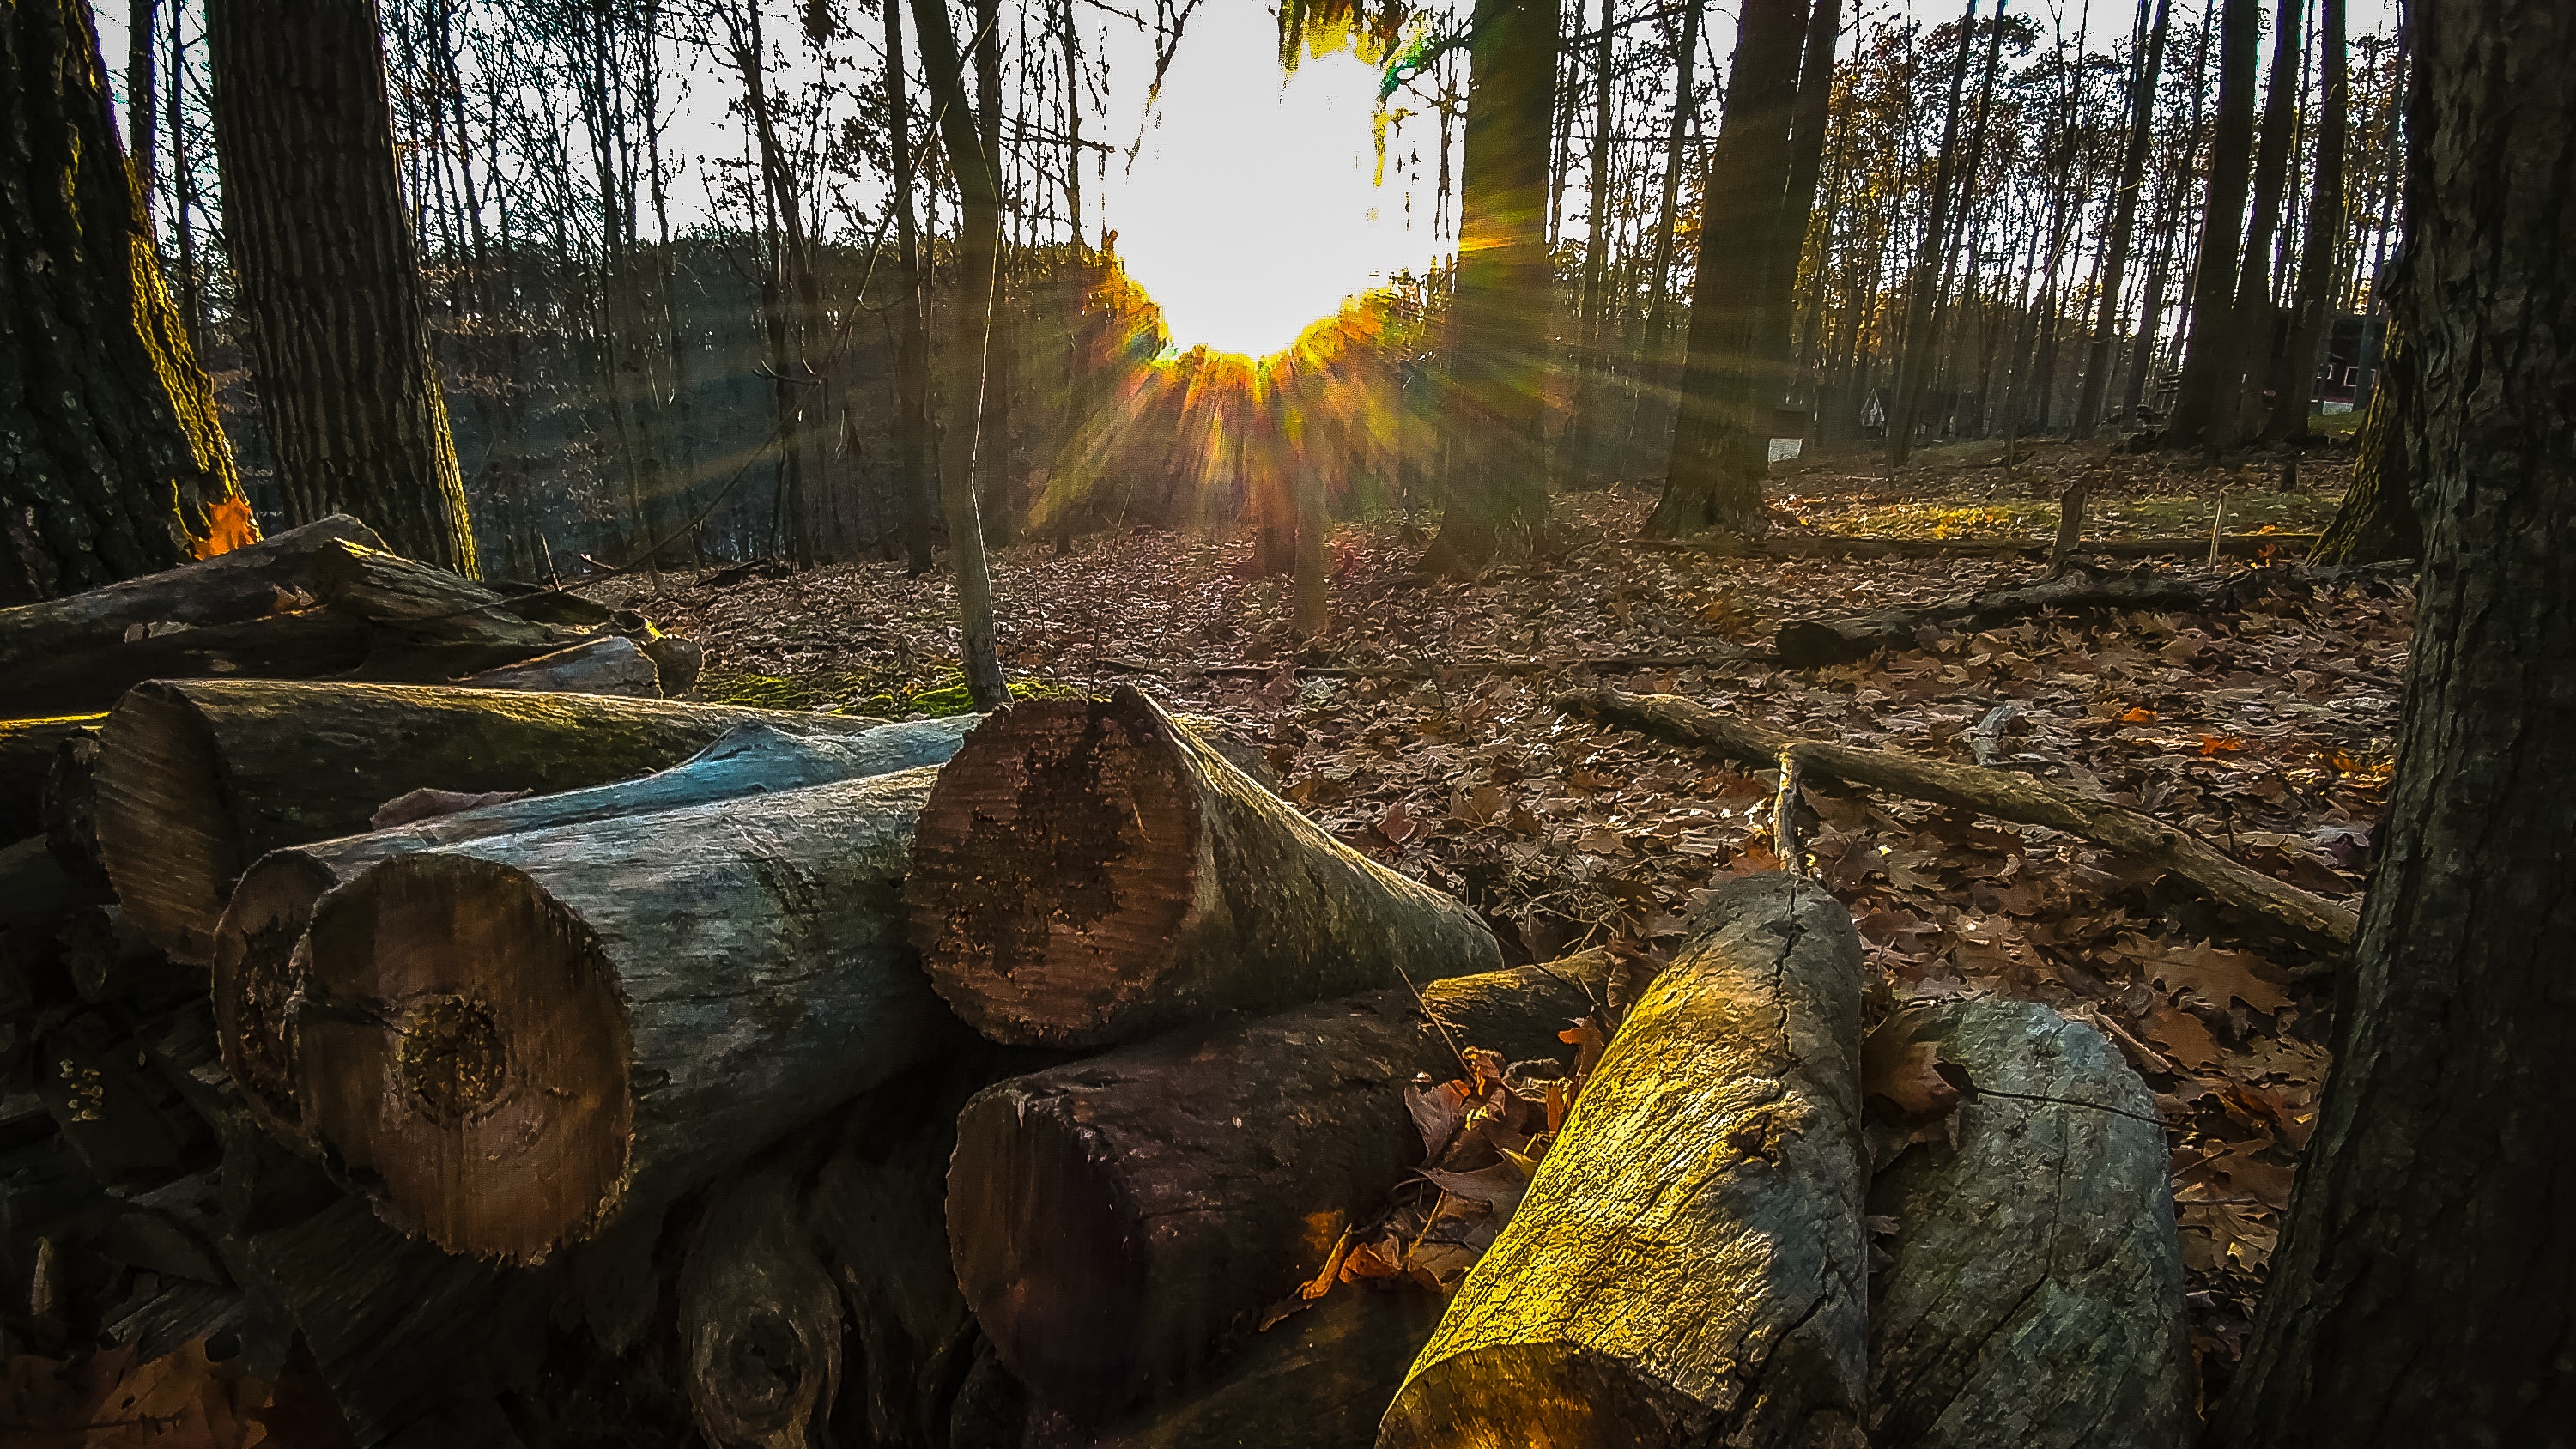
logging, tree, forest, trunk, wood, natural environment, woodland, old growth forest, natural landscape, sunlight, biome, wilderness, woody plant, tree stump, Northern hardwood forest, plant, sky, temperate coniferous forest, lumber, grove, landscape, Bigtree, plant stem